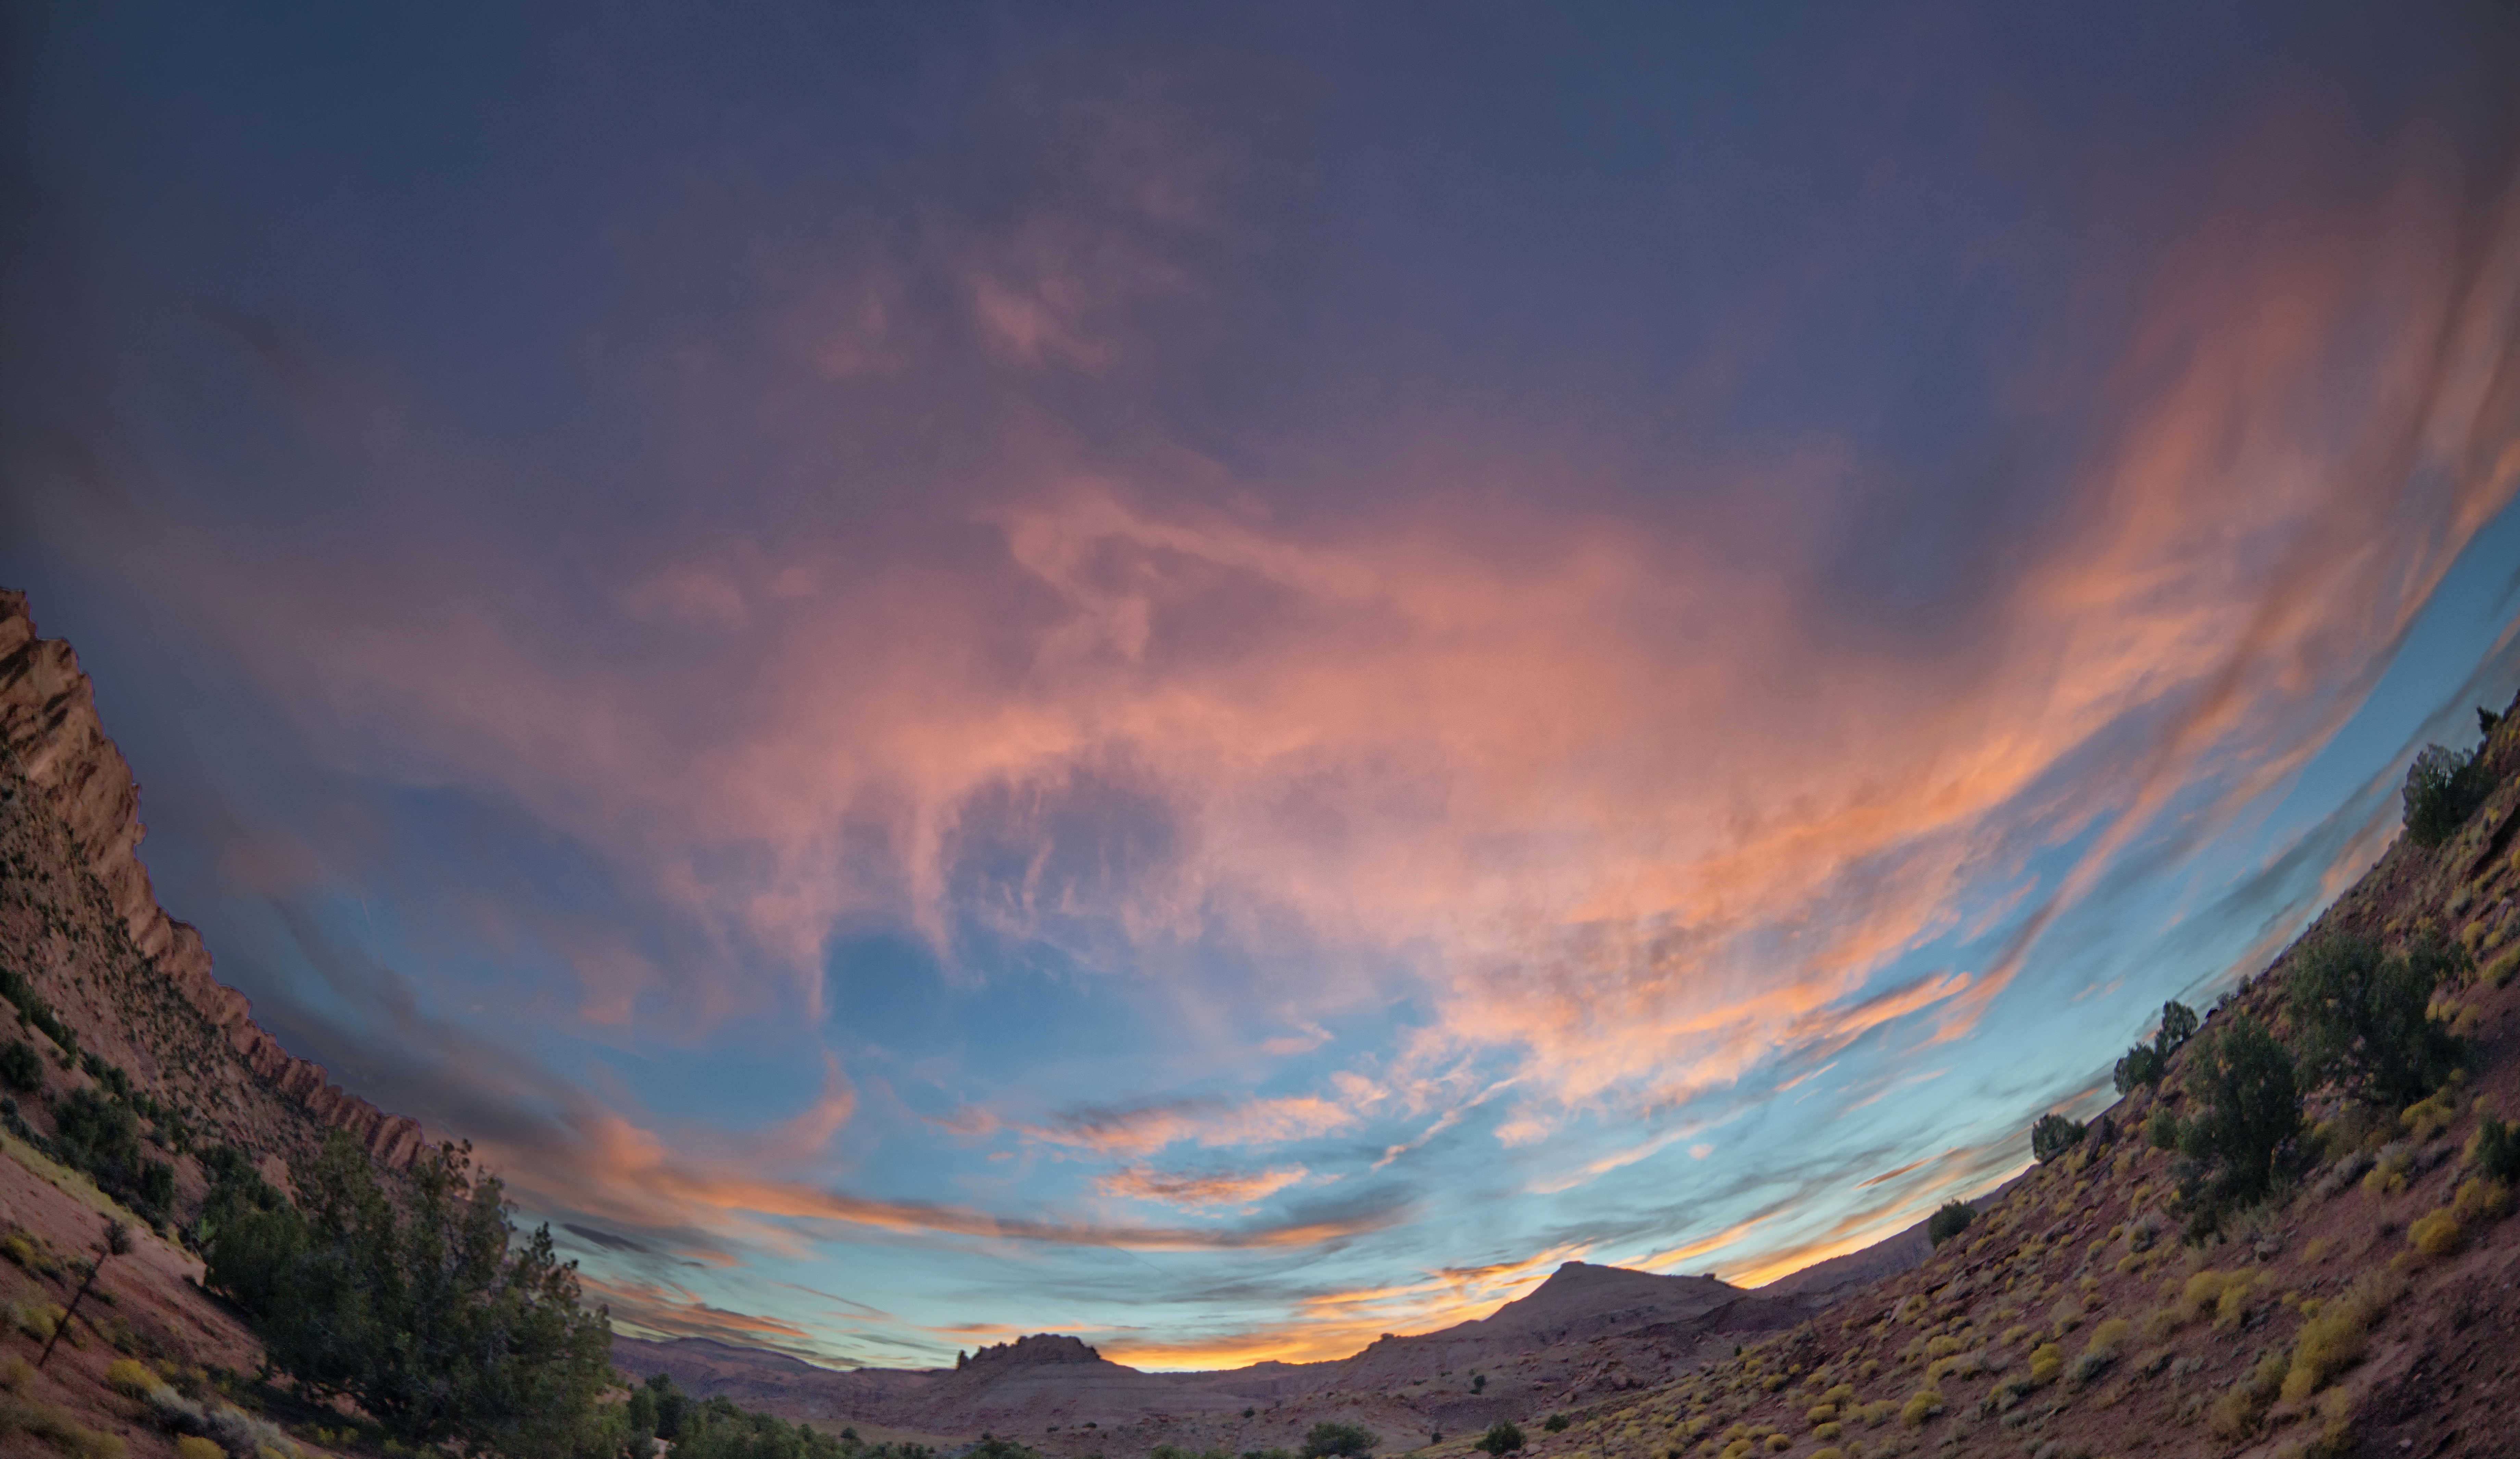
landscape, nature, horizon, mountain, cloud, sky, sunrise, sunset, sunlight, morning, dawn, atmosphere, dusk, evening, reflection, utah, pinkclouds, nikond800e, afterglow, fisheyelens, samyang12mmf28, meteorological phenomenon